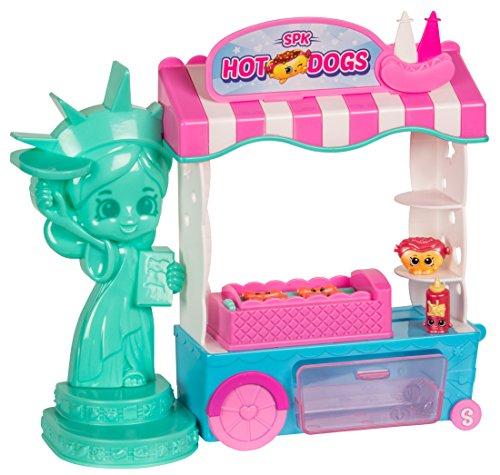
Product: Shopkins Season 8 USA Hotdog Stand Playset
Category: Toys & Games | Dolls & Accessories | Playsets
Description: Includes 2 Exclusive Shopkins.
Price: $16.88
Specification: ProductDimensions:2.7x8.5x7.3inches|ItemWeight:1pounds|ShippingWeight:1pounds(Viewshippingratesandpolicies)|DomesticShipping:ItemcanbeshippedwithinU.S.|InternationalShipping:ThisitemcanbeshippedtoselectcountriesoutsideoftheU.S.LearnMore|ASIN:B06XFBZMS6|Californiaresidents:ClickhereforProposition65warning|Itemmodelnumber:56528|Manufacturerrecommendedage:5-15years